Nykøbing Mors

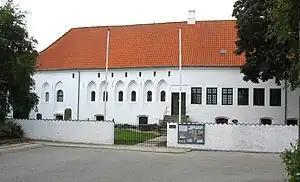
The former Dueholm monastery

The town received its charter in 1299. Nykøbing was the seat of the former Dueholm monastery, now part of the Morsland Historical Museum.